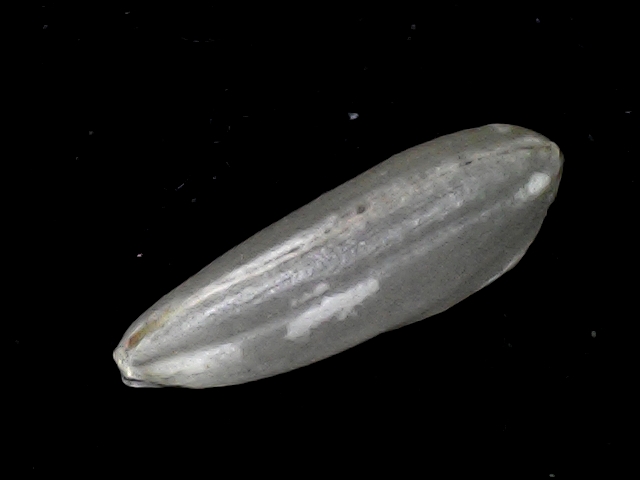
Rice variety: BD51